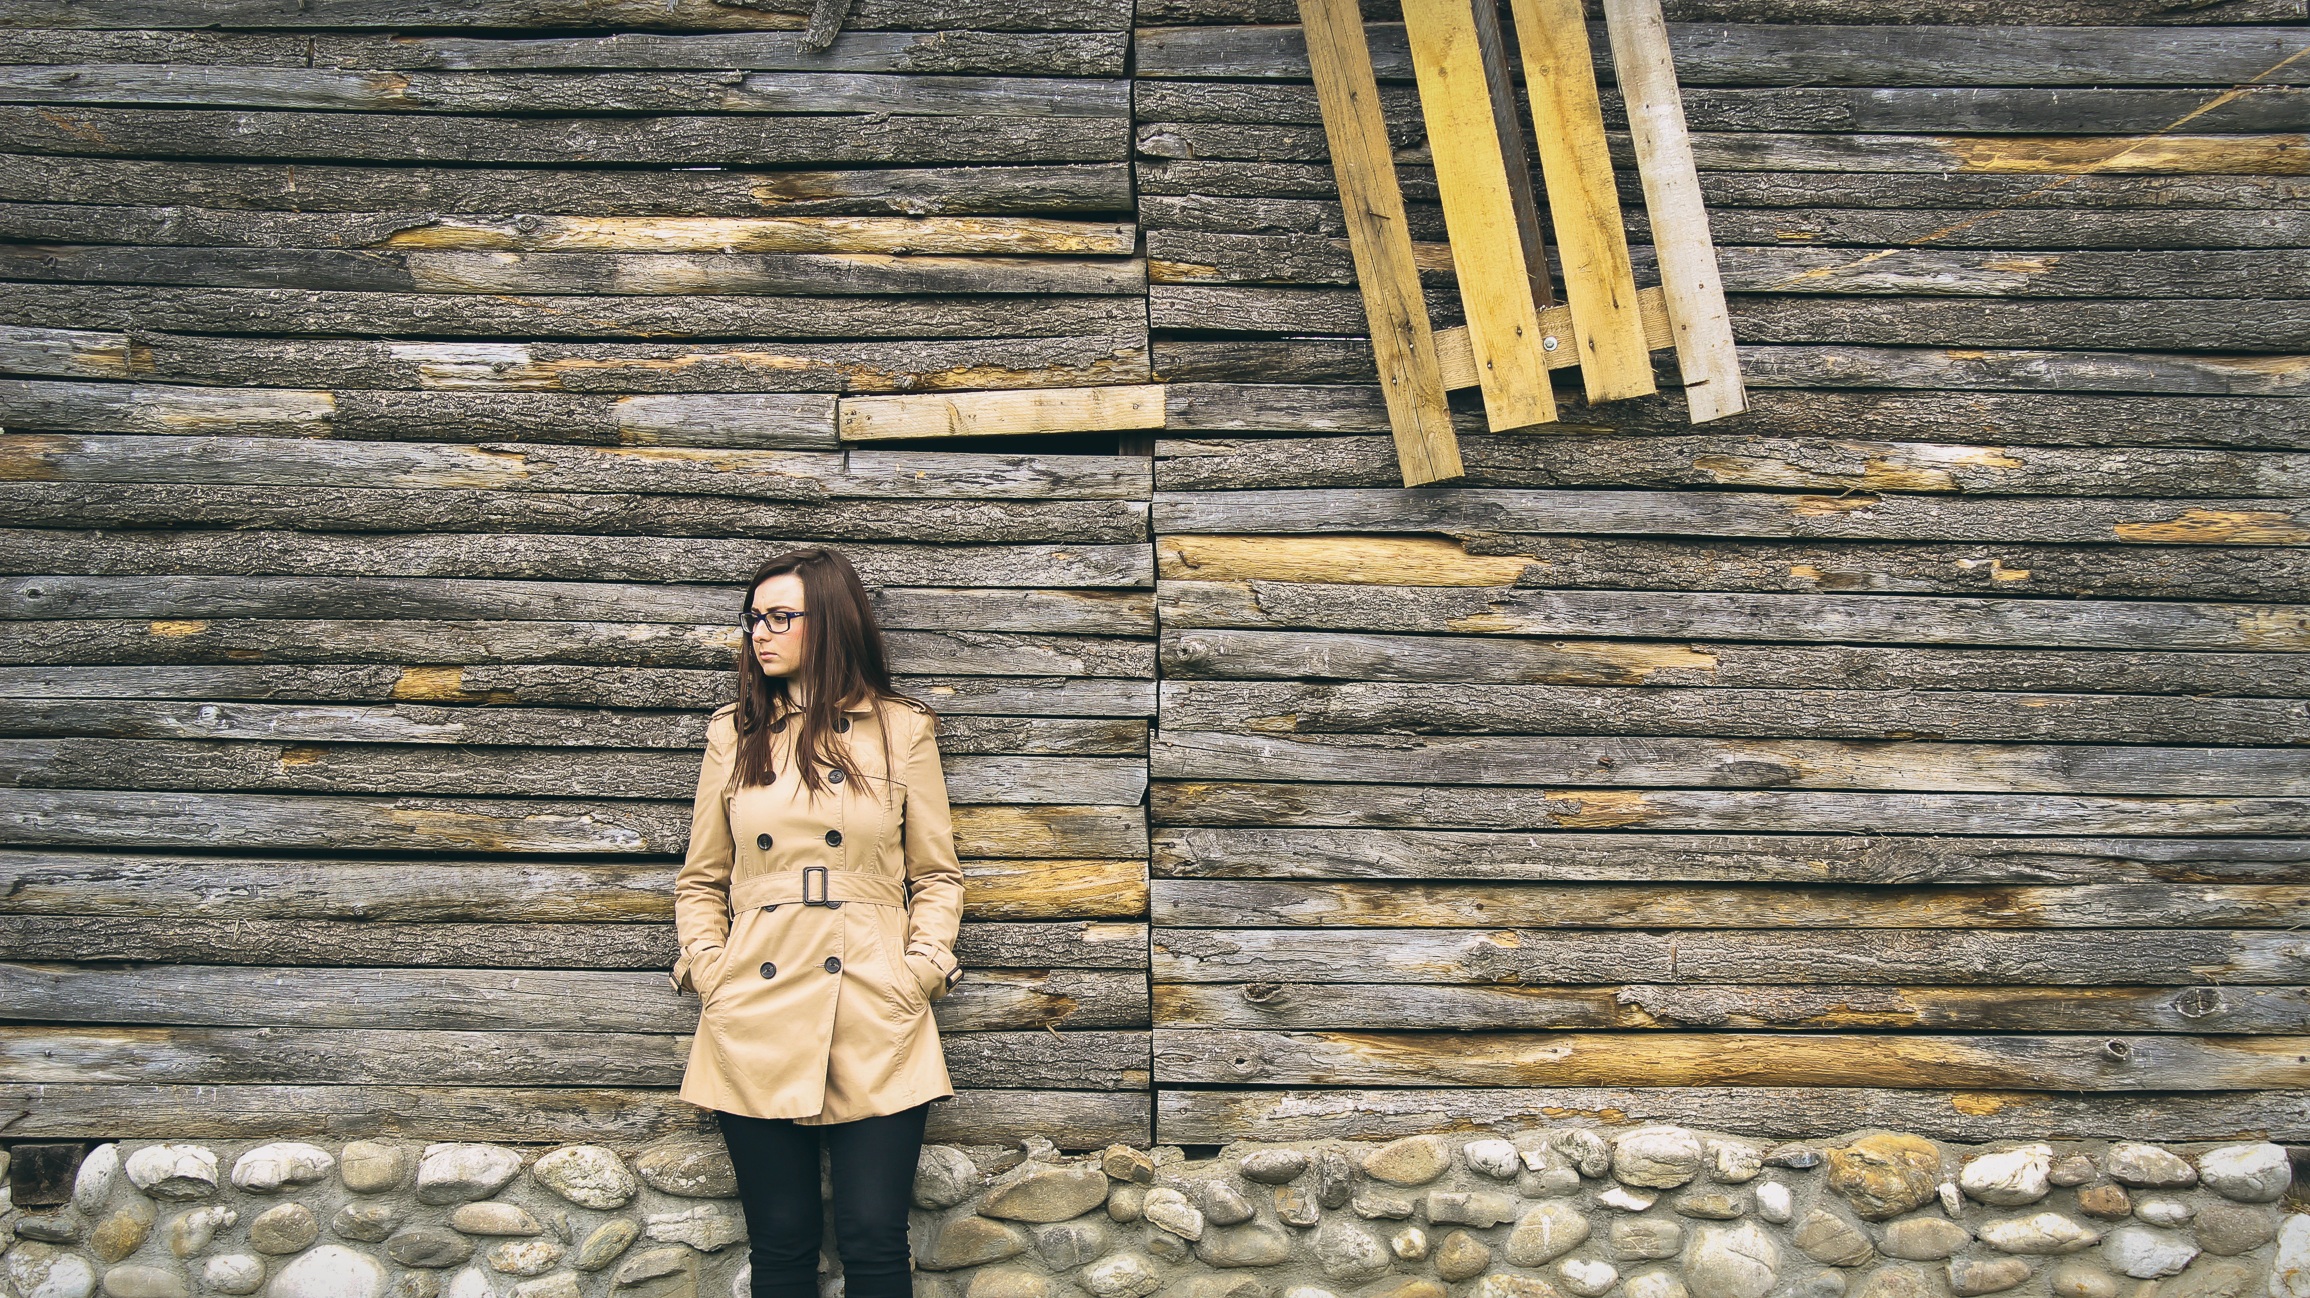
rock, person, wood, girl, woman, photography, wall, female, standing, brunette, coat, young, fashion, lifestyle, material, design, temple, logs, glasses, wooden, photograph, base, before, fundament, stine